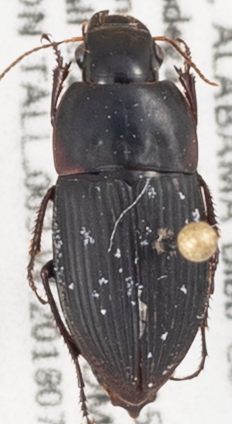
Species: Anisodactylus merula
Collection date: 2018-07-25
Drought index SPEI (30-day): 0.748
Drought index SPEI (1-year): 0.212
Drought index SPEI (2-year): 0.156